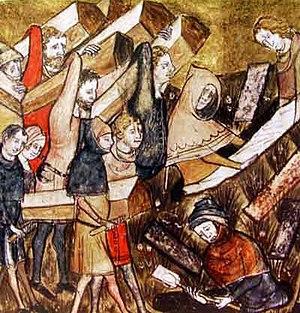
Enterrement de victimes de la peste à Tournai. Détail d'une miniature des «
La bataille de North Walsham est une bataille médiévale livrée le 25 ou 26 juin 1381, près de la ville de North Walsham dans le comté anglais de Norfolk. Au cours de cet affrontement, un groupe de rebelles paysans locaux est écrasé par les armées royales conduites par Henri le Despenser, évêque de Norwich. Cette bataille est renommée car il s'agit du dernier combat livré au cours de la Révolte des paysans en 1381.
Pierre de Casa, prieur général des Carmes, évêque de Vaison-la-Romaine et patriarche de Jérusalem.
L'histoire de Lyon inventorie, étudie et interprète l'ensemble des événements du passé liés à cette ville.
La révolte des paysans fut un important soulèvement populaire ayant eu lieu en Angleterre en 1381. La révolte fut causée par plusieurs facteurs dont les tensions économiques et sociales provoquées par la peste noire dans les années 1340, les taxes élevées nécessaires au financement de la guerre de Cent Ans contre la France et l'instabilité du pouvoir politique à Londres. L'événement déclencheur fut l'intervention de John Brampton dont les tentatives pour collecter l'impôt par tête dans la ville de Brentwood dans l'Essex le 30 mai 1381 se terminèrent par de violents affrontements qui se multiplièrent dans tout le Sud-Est de l'Angleterre. Une grande partie de la société rurale dont de nombreux artisans et représentants locaux se souleva pour exiger une réduction des taxes, la fin du servage et la démission des principaux conseillers du roi.
Lyon à la fin du Moyen Âge a lié son sort à la France avec sa soumission au Roi Philippe le Bel, en 1312 par le traité de Vienne. Elle reste toutefois encore longtemps à la marge des grands conflits de ce temps, ne subissant pas les horreurs de la guerre de Cent Ans. La cité ne connait pas davantage d'essor économique sur une période qui n'est pour elle, que la continuation d'un long Moyen Âge. Elle sort du Moyen Âge pour entrer dans la Renaissance autour des années 1460, avec l'essor rapide des foires de Lyon.
La peste bubonique est la forme la plus fréquente de peste en milieu naturel. Elle fait le plus souvent suite à l'infection par la morsure de puces infectées provenant d'un rat ou autre petit mammifère, mais elle peut également se faire par l'exposition à des liquides biologiques d'un animal mort infecté par la peste. Elle est l'un des trois types de peste causés par la bactérie Yersinia pestis.
La peste noire ou mort noire est le nom donné par les historiens modernes à une pandémie de peste, principalement la peste bubonique, ayant sévi au Moyen Âge, au milieu du XIVᵉ siècle. Cette pandémie a touché l'Eurasie, l'Afrique du Nord et peut-être l'Afrique subsaharienne. Elle n'est ni la première ni la dernière pandémie de peste, mais elle est la seule à porter ce nom. En revanche, c'est la première pandémie à avoir été bien décrite par les chroniqueurs contemporains.
Bernard Clavel, un homme, une œuvre, d'André Noël Boichat, est un essai biographique publiée sur l'écrivain Bernard Clavel, une des rares existant à ce jour sur l'œuvre de Clavel et en tout la plus récente puisqu'elle a été publiée en 1994.
Guillaume Van den Calstre fut le 15ᵉ abbé de Parc, du 9 juillet 1314 jusqu'à sa mort, le 7 juillet 1316, Parc étant une abbaye prémontrée située dans le Brabant flamand, en Belgique, près de Louvain, fondée en 1129 et toujours en activité.
La Mer et les Prisons est un essai paru en 1956 de l'écrivain et homme politique Roger Quilliot sur l'œuvre de l'écrivain Albert Camus, prix Nobel de littérature en 1957.